Staaken Garden City

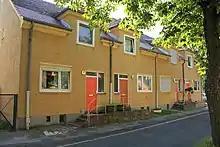
Street Beim Pfarrhof, renovation of the facades with considerable loss of the original quality, shortly before the protection as monument 1986

The client of the Staaken Garden City was the Ministry of the Interior. With this project, it wanted to reform housing construction for workers in Germany in an exemplary manner. The intended residents were those employed in the state-owned Spandau armaments factories. The availability of housing for these people was traditionally very poor. First, the Ministry bought the 35-hectare plot four kilometers west of the state-owned armaments factories in Spandau. Subsequently, the Ministry prompted the founding of a cooperative. Despite claims to the contrary, it consisted from the outset largely of ordinary workers belonging to different professions. In addition, Paul Schmitthenner, who was only 29 years old, was appointed as architect. His design was supposed to pay particular attention to the limitation of the construction costs when planning the Staaken Garden City. Therefore, the following measures were taken: all designs were the responsibility of a single architect, the number of house types was limited to a few, the components were standardized and the services of the construction companies were provided in large units. In addition, the implementation of the entire project came under the supervision of a single construction management. In 1915, the magazine “Bauwelt” reported that this would result in a saving of about a third of the usual construction costs.